Mobility aid

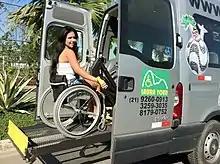
Wheelchair user entering a bus in Rio de Janeiro, Brazil

A mobility aid is a device designed to assist individuals with impaired movement. These devices help people walk, maintain balance, or get around more easily.